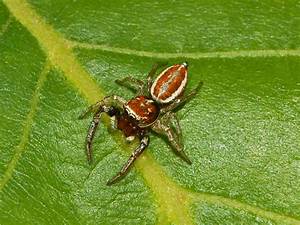
Label: ragno